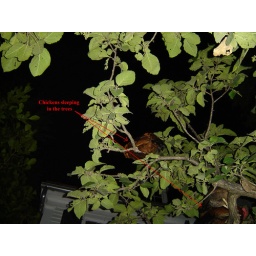
Chickens sleeping in trees @ Key West